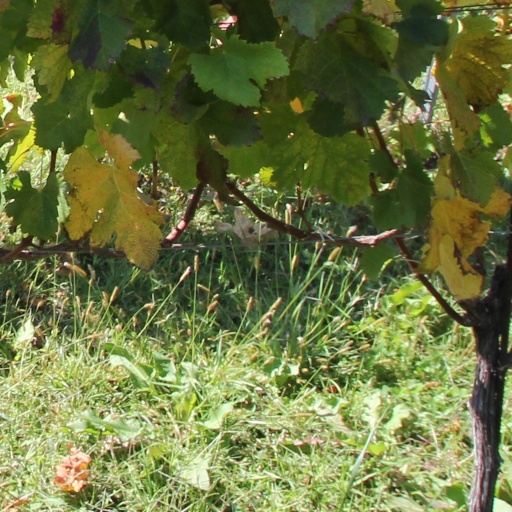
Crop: grape